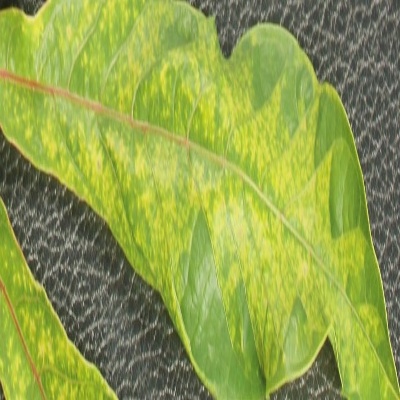
Crop: Cassava
Condition: mosaic